Secretary (1976 film)

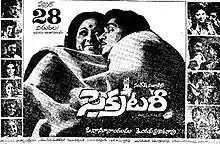
Theatrical release poster

Secretary is a 1976 Indian Telugu-language drama film, produced by D. Ramanaidu under Suresh Productions banner and directed by K. S. Prakash Rao. Starring Akkineni Nageswara Rao, Vanisri and music was composed by K. V. Mahadevan. The film was based on Yaddanapudi Sulochana Rani's novel of the same name and was also the last proper film for late Krishna Kumari, even in Telugu.